Viviane Reding

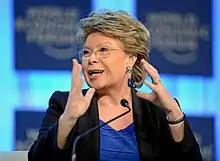
Reding during the WEF 2013

Reding started her political career in 1979 as a Member of the Luxembourg Parliament and held the following positions: